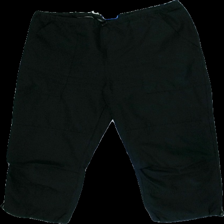
View: front
Type: Shorts
Category: Ladies
Brand: Not in the list
Brand text on label: NUTSHELL
Colors: Black
Material: 100%polyester
Cut: Long
Season: Spring
Price range: 50-100
Recommended usage: Reuse